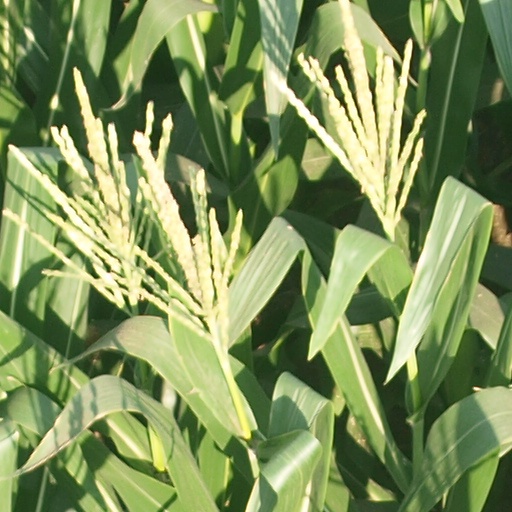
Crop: maize; corn